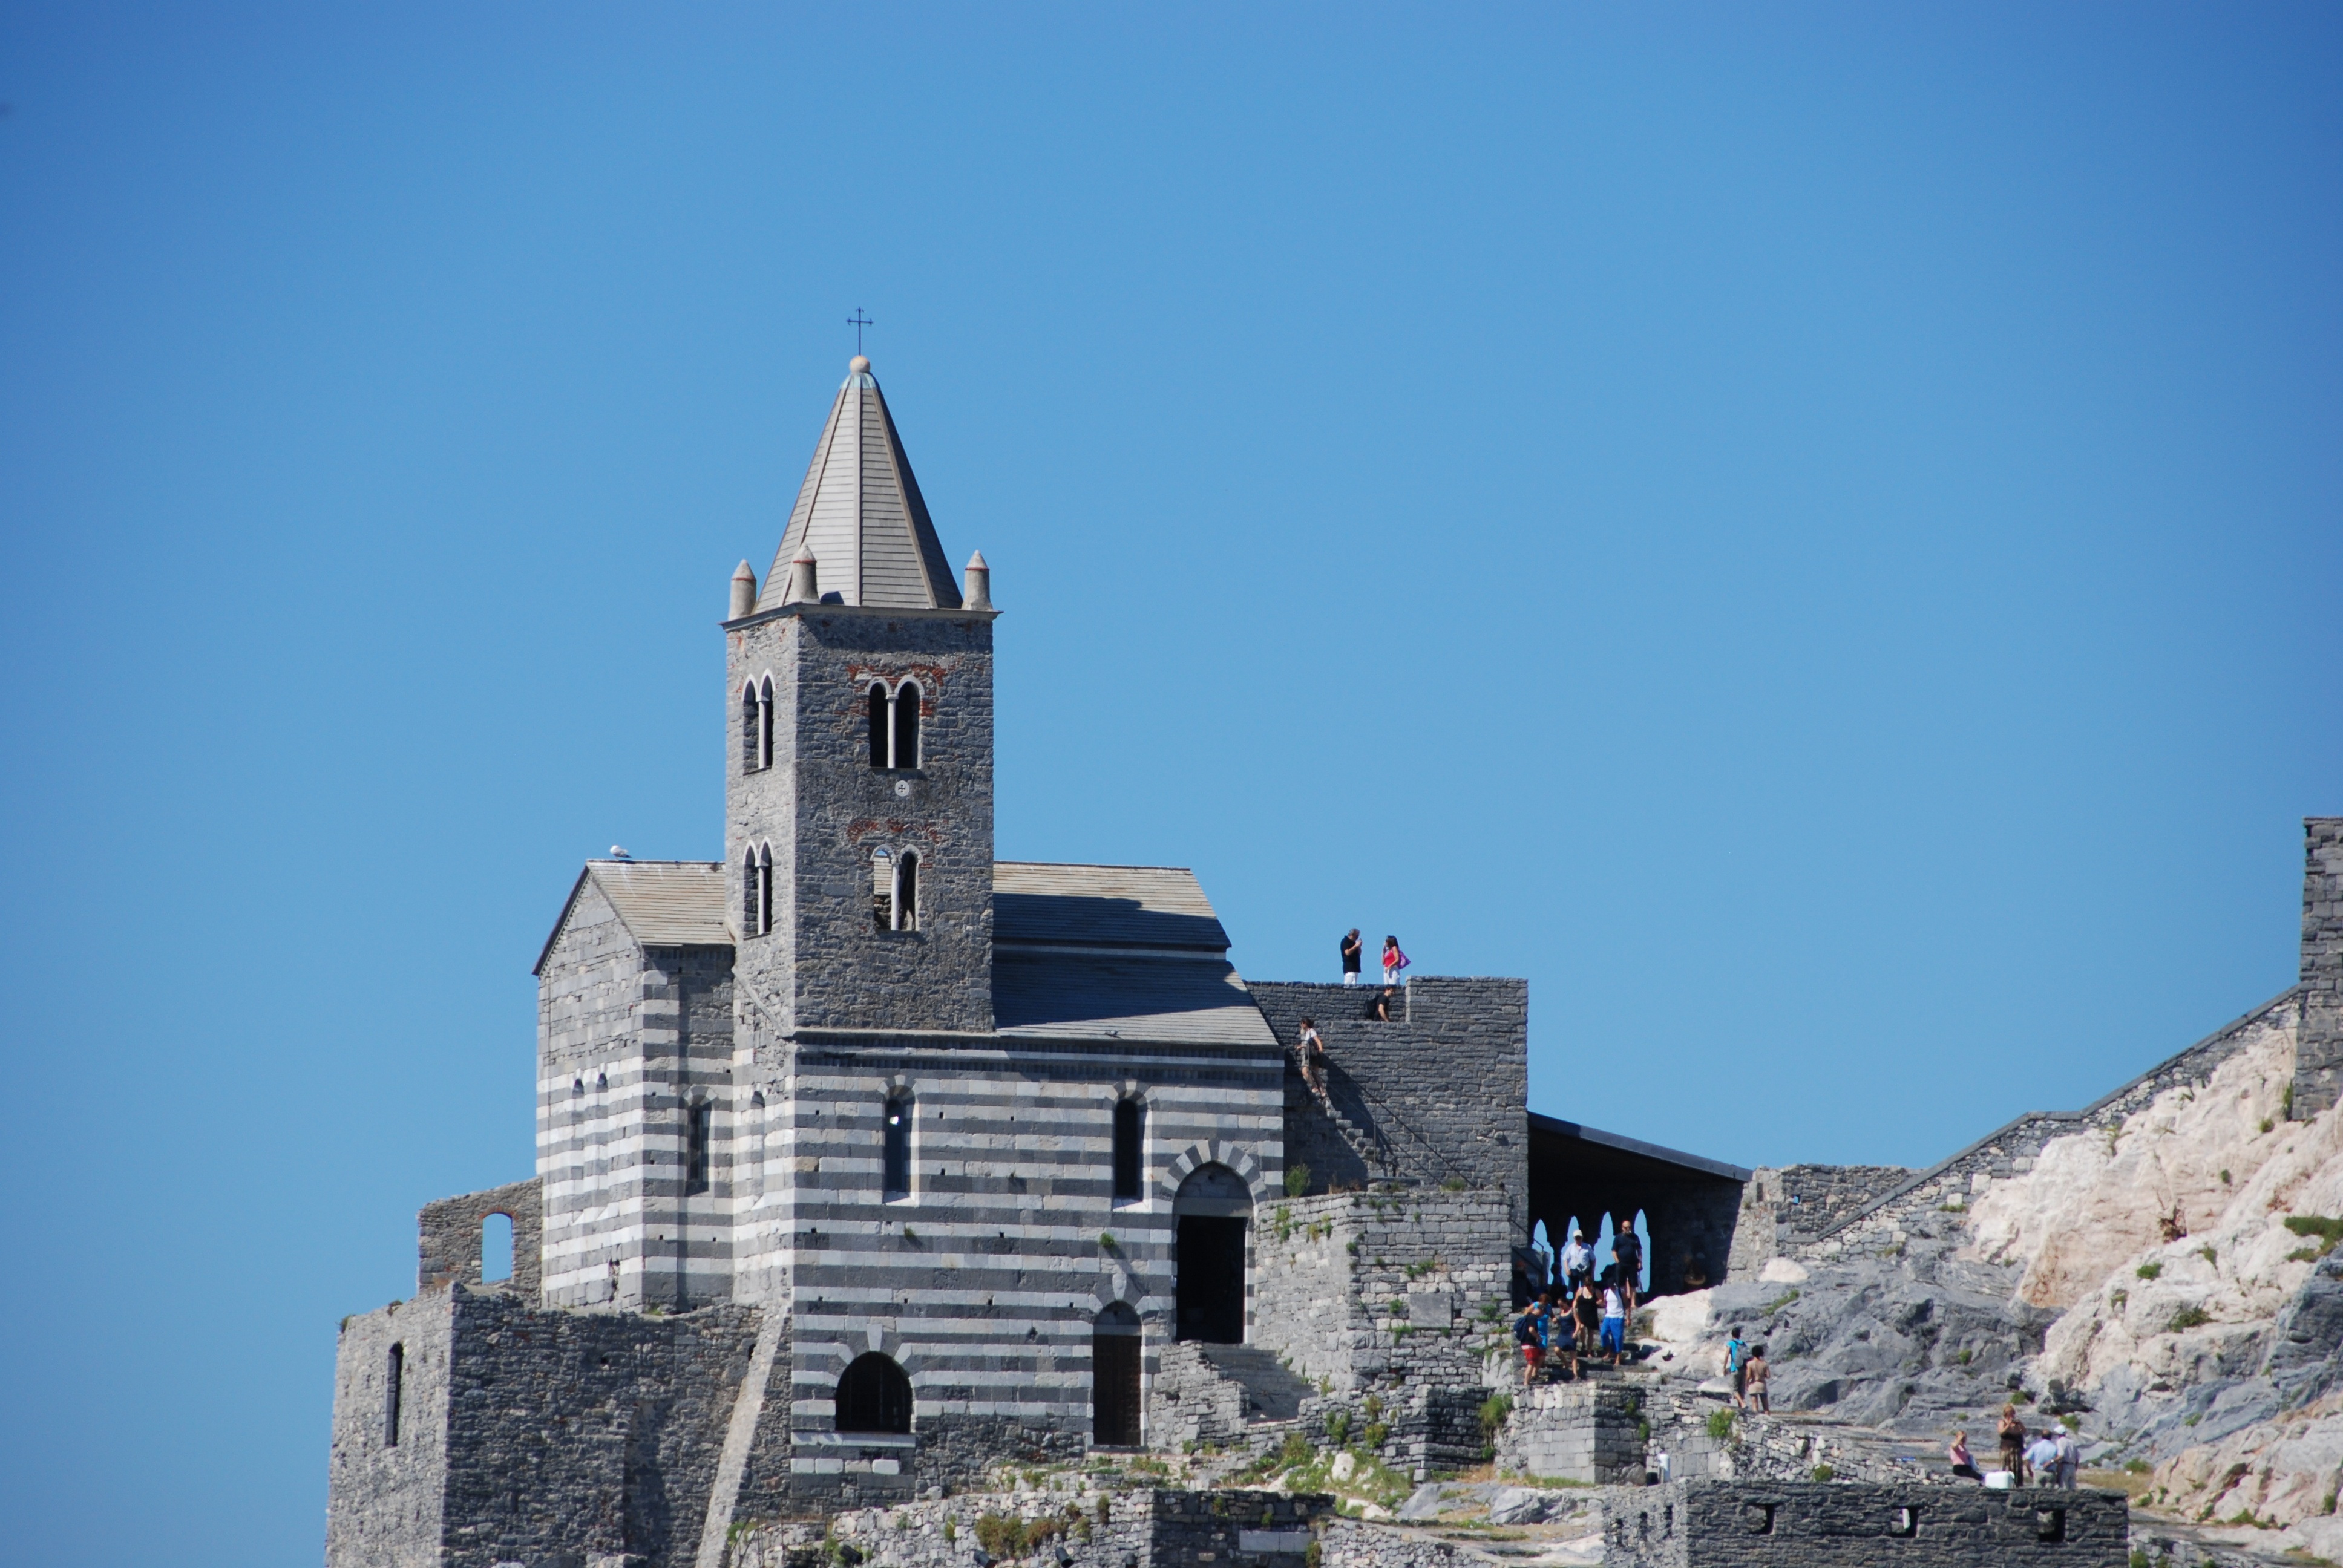
landscape, town, building, vacation, tower, castle, landmark, italy, church, tourism, place of worship, colors, spire, steeple, houses, liguria, tours, cinque terre